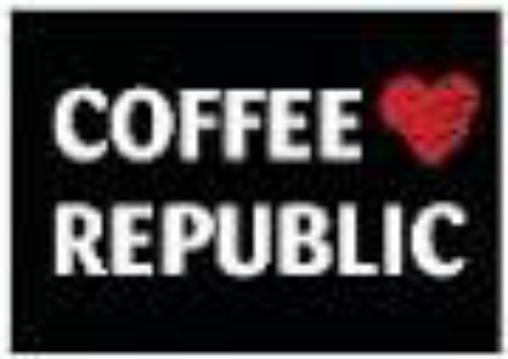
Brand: Coffee Republic
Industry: Food